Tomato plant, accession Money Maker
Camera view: horizontal (90 deg, fisheye); turntable rotation: 180 degrees
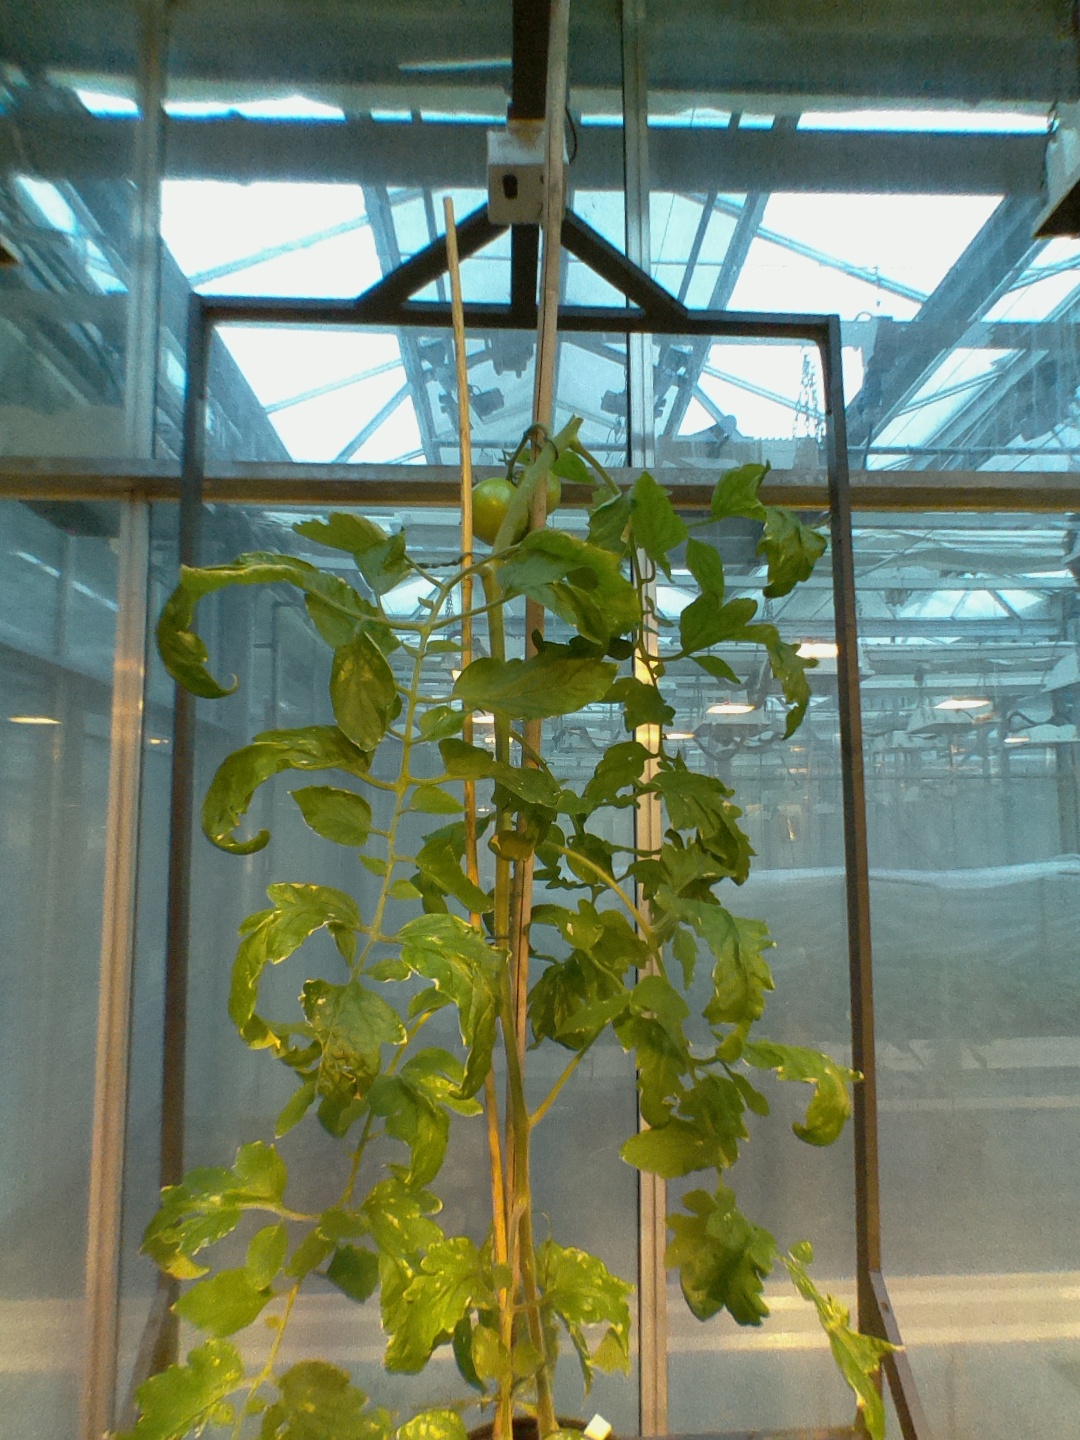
BBCH growth stage 76: 60%-70% of final fruit size